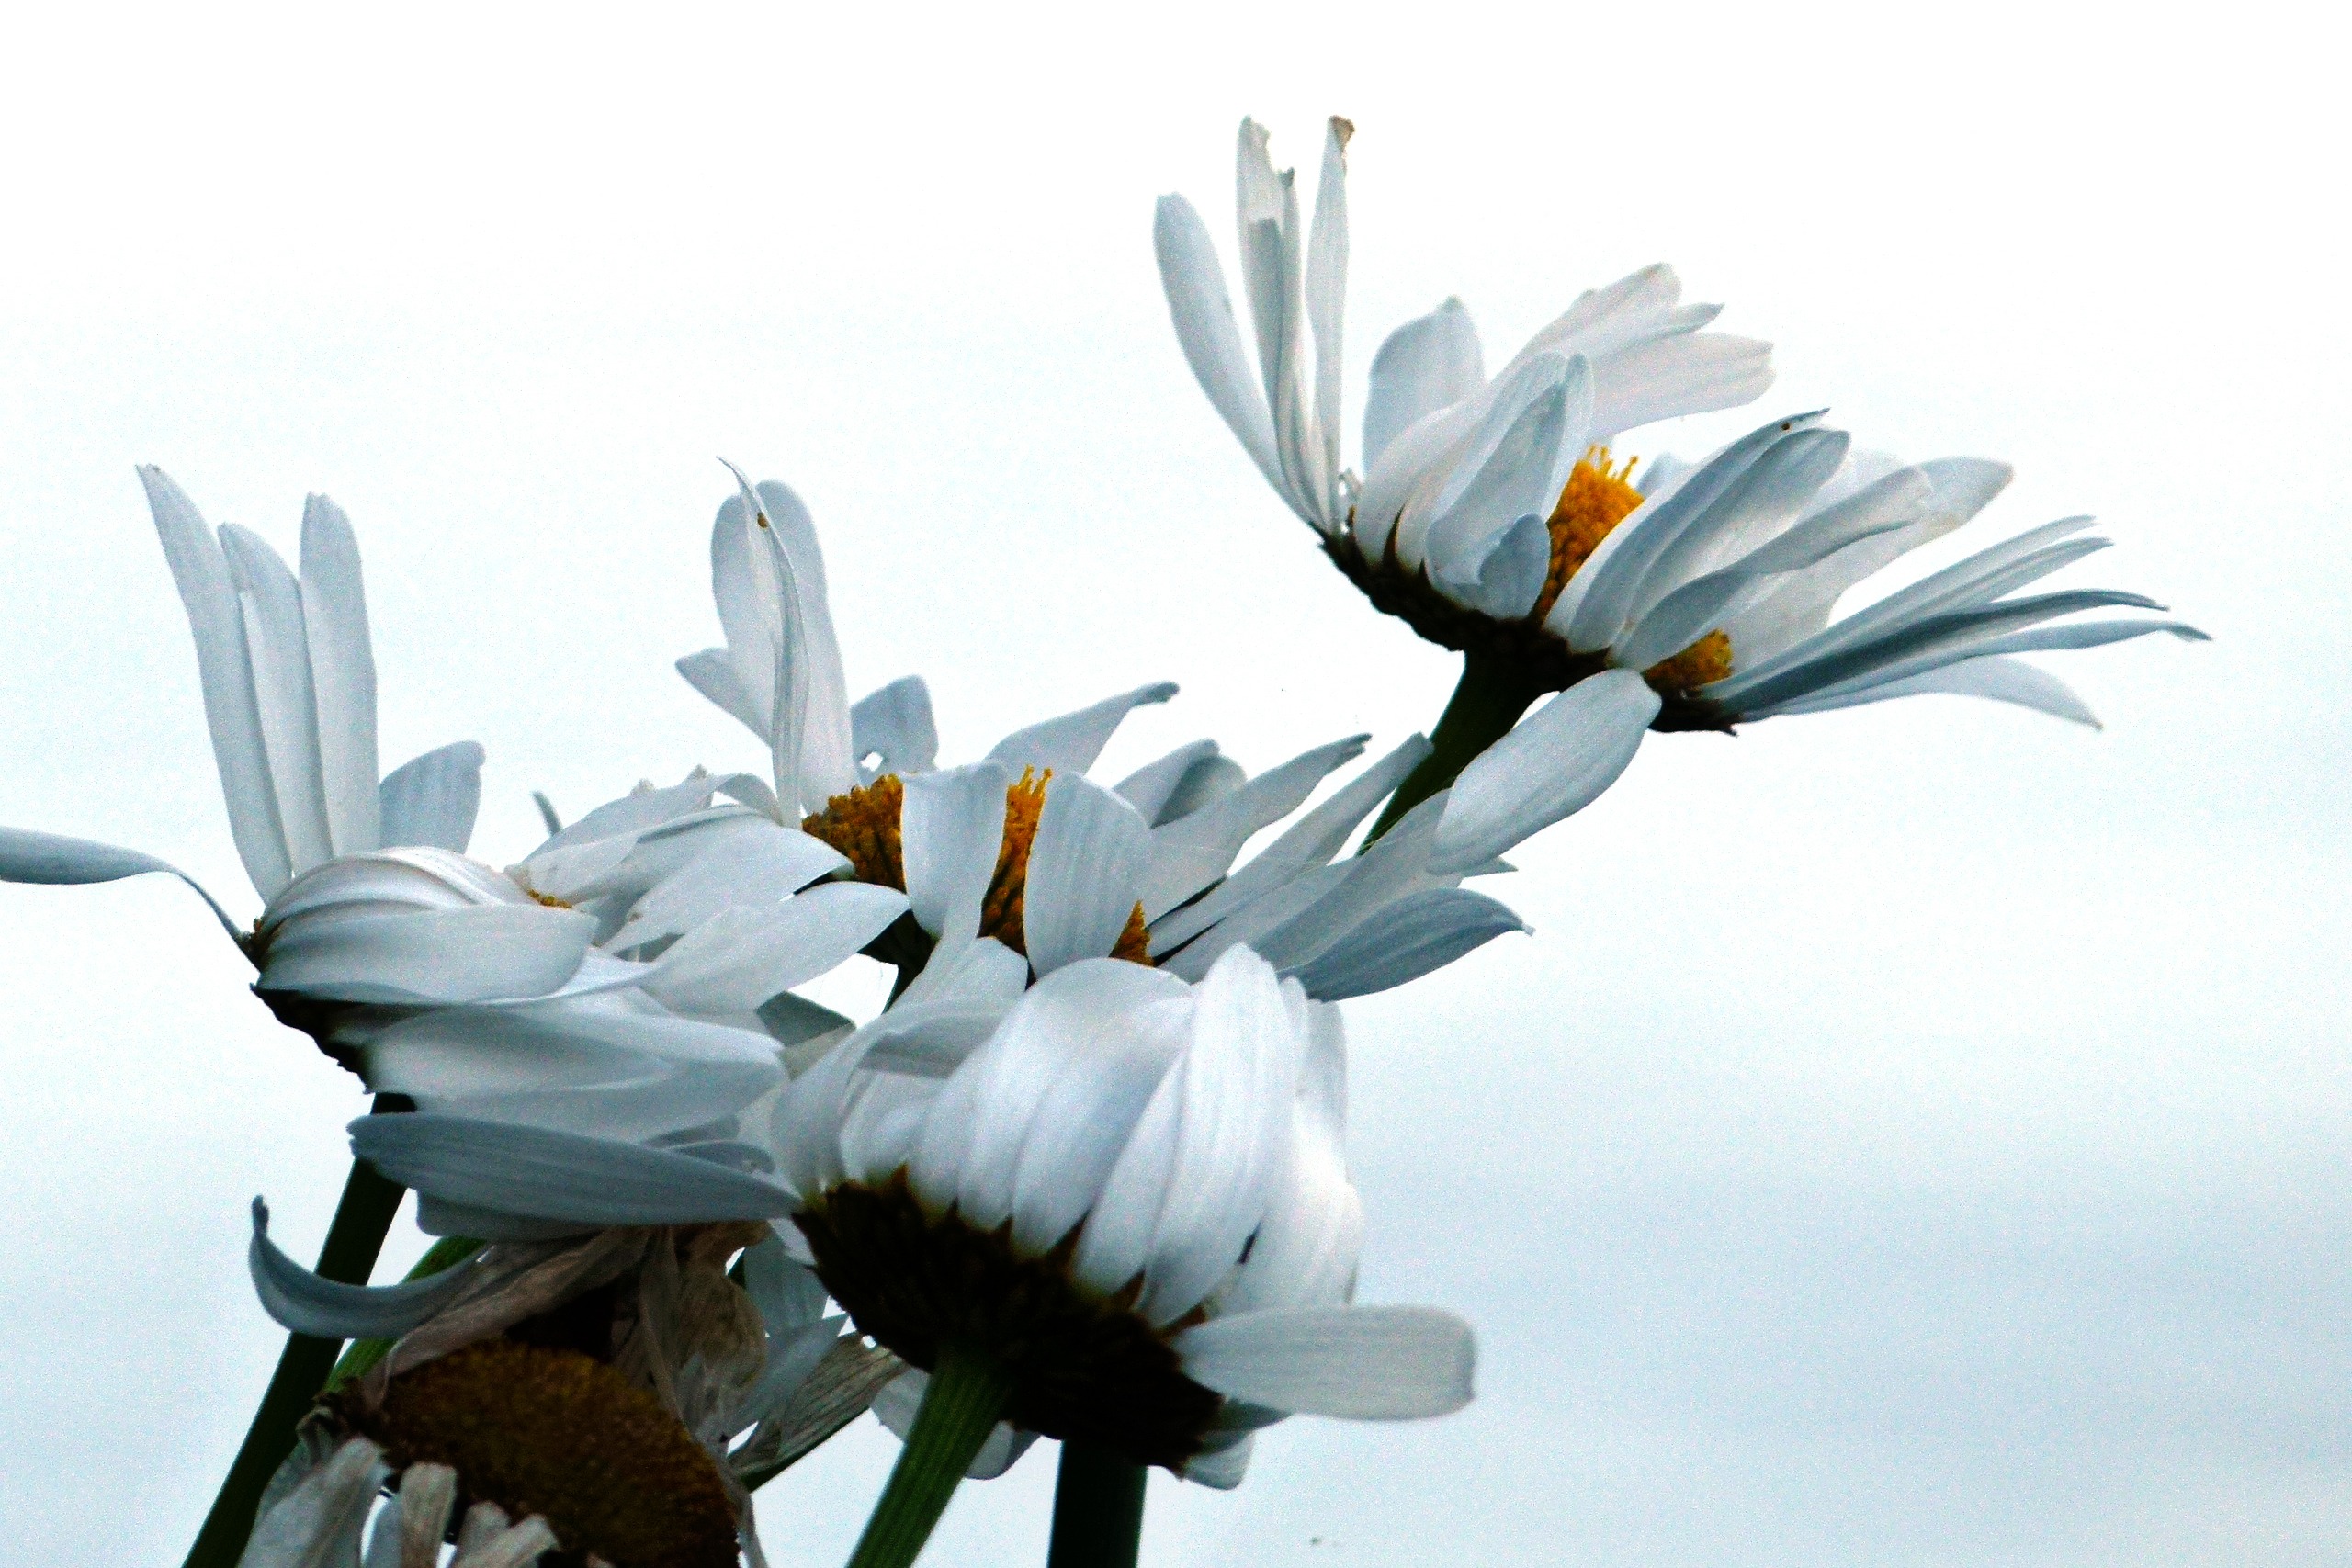
nature, blossom, plant, bunch, white, flower, petal, bloom, floral, daisy, flora, flowers, lily, macro photography, flowering plant, daisy family, land plant, ox eyed daisy